Terrasidius

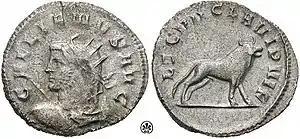
Gallienus coin, celebrating LEG VII CLA VI P VI F ("Seventh legion Claudia, six times faithful, six times loyal", and bearing the bull, symbol of the legion, on the reverse.

Titus Terrasidius was a Roman Knight of the Equestrian order and an officer of the cavalry in Julius Caesar's Legio VII Claudia. He and other officers of the legion were sent out to negotiate provisions for the winter of 56–55 BC; they were captured by Breton tribes who were then subjugated as Caesar describes in his "Commentarii de Bello Gallico":